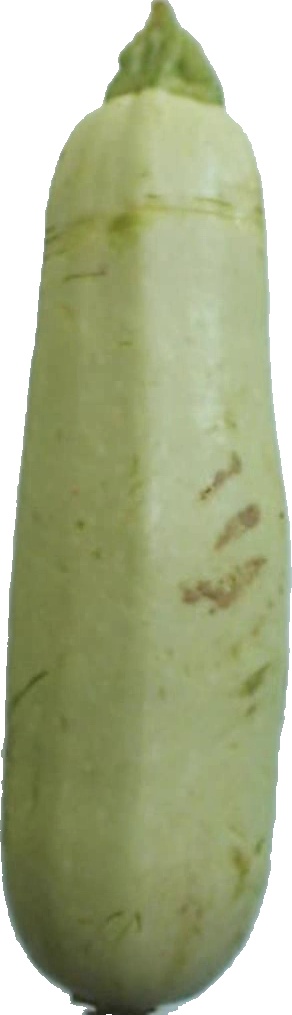
Label: zucchini_1